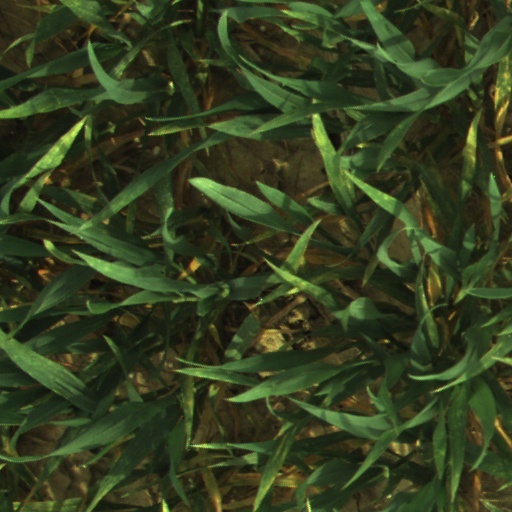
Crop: wheat